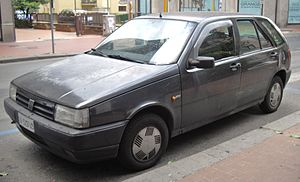
Fiat Tipo (type 160) / Specialmodeller / Tipo 2,0 i.e. AGT/DGT
Fiat Tipo DGT
Fiat Tipo (type 160) var en lille mellemklassebil, som til det europæiske marked blev bygget af Fiat Automobiles mellem starten af 1988 og sommeren 1995 som efterfølger for Fiat Ritmo. På grund af bl.a. kabinepladsen blev den valgt til Årets Bil i Danmark og Europa 1989.